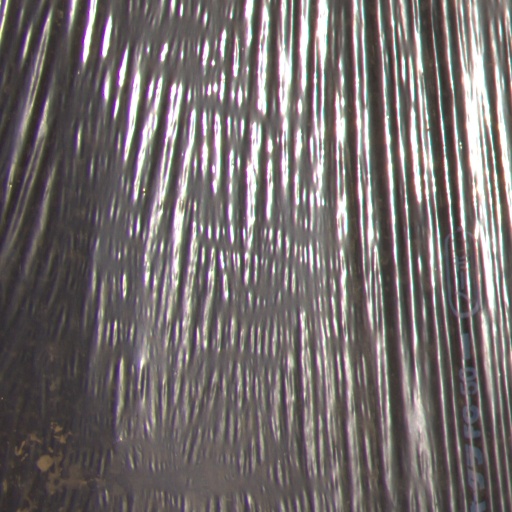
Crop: Jerusalem artichoke